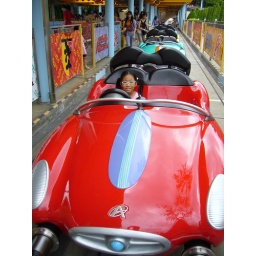
kay-kay in the red car